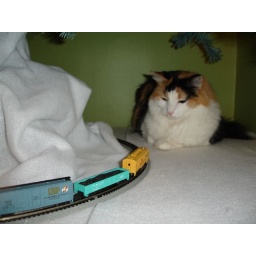
pilar watches the train go by under the christmas tree